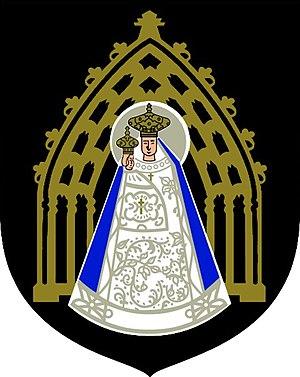
Mariazell est une ville d'Autriche située en Styrie, à 143 km au nord de Graz. Elle est située dans la vallée de la Salza, près des alpes styriennes.